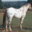
Label: horse